Vita & Virginia

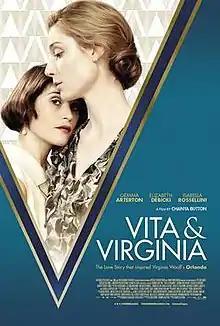
Theatrical release poster

Vita & Virginia is a 2018 biographical romantic drama film directed by Chanya Button. The screenplay, written by Button and Eileen Atkins, is adapted from the 1992 play "Vita & Virginia" by Atkins. The film stars Gemma Arterton, Elizabeth Debicki, and Isabella Rossellini. Set in the 1920s, "Vita & Virginia" tells the story of the love affair between Vita Sackville-West and Virginia Woolf.